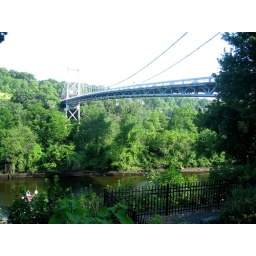
bridge and river from hill in Rondout